2008 Dallas Cowboys season

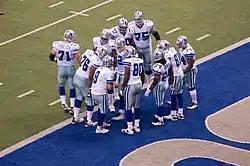
The Cowboys' offense breaks huddle against the New York Giants, December 14, 2008

The Cowboys arrived in Oxnard, California for training camp on July 24. HBO and NFL Films filmed the Cowboys for the fourth season of "Hard Knocks" which premiered on August 6. The Cowboys began camp with all but three players: Felix Jones, Mike Jenkins, and Terry Glenn. Jones and Jenkins both signed contracts the next day, and flew out to California to report.